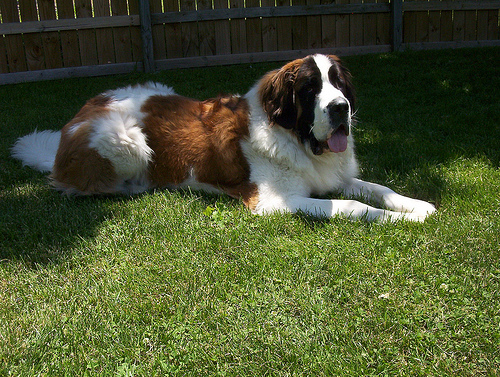
Animal: dog
Breed: saint bernard